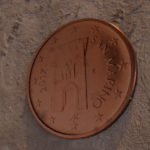
Coin value: 2cents
Country: sm
Edition: 2017